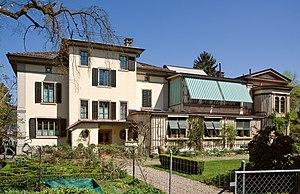
Cette liste présente les biens culturels d'importance nationale dans le canton de Zurich. Cette liste correspond à l'édition 2009 de l'Inventaire Suisse des biens culturels d'importance nationale pour le canton de Zurich. Il est trié par commune et inclus : 204 bâtiments séparés, 66 collections, 50 sites archéologiques et trois cas particuliers.
Le musée d'art Villa Flora à Winterthur, sis dans la demeure patricienne des époux Hahnloser-Bühler, a été ouvert au public en mai 1995. Cette villa située dans le quartier résidentiel de la ville, présente un ensemble de tableaux nabis et fauves, réunis entre 1907 et 1932 par le Dr Arthur Hahnloser et sa femme Hedy Hahnloser-Bühler